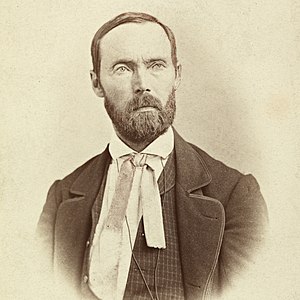
Aasmund Olavsson Vinje
Aasmund Olavsson Vinje var en norsk forfatter og journalist. Vinje var en af de første efter Ivar Aasen, som aktivt tog det norske landsmål i brug, som Aasen havde udviklet, og den første som gennemgående brugte landsmål også i prosa. Han var en foregangsmand inden for norsk journalistik og er ophavsmand til folkekære digte som «Våren», «Ved Rundarne», «Kunnskap skal styra rike og land», børnesangen «Blåmann» og mange flere. Da det norske radioprogram Ønskediktet bad lytterne stemme om det mest elskede kærlighedsdigt i norsk litteratur, vandt Vinjes «Den dag kjem aldri» fra cyklussen Storegut. Digtet kan synges på traditionelle folkemelodier. Komponisten Edvard Grieg har også tonesat flere af Vinjes digte.